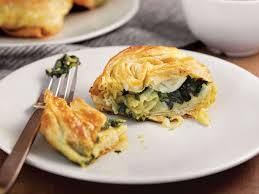
Yemek: borek